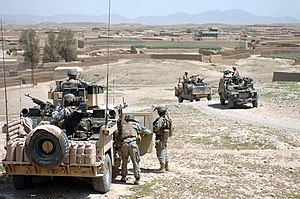
Krigen i Afghanistan (2001-nutid) / Efter resolutionen til FN's sikkerhedsråd, om ISAF / 2007 / Operationer udført af Koalitionen
Tropper fra USA og Storbritannien patruljerer i Helmand-provinsen i april 2007
Krigen i Afghanistan begyndte den 7. oktober 2001 som reaktion på terrorangrebet den 11. september 2001 mod USA. 11. september startede krigen mod terrorisme. Formålet med invasionen af Afghanistan var at fange Osama bin Laden, ødelægge al-Qaeda og fjerne Taliban-regimet, som havde støttet al-Qaeda og givet det et tilflugtssted.